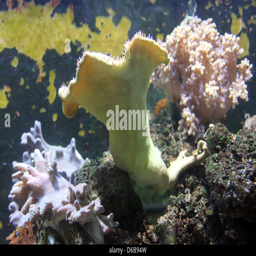
cabbage and bubble corals are visible in an aquarium of the zoo on the island